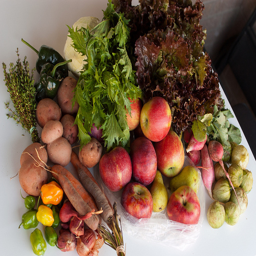
A pile of fresh fruits and vegetables including carrots, apples and pears.
A big pile of freshly picked vegetables sitting on a table.
A wide assortment of leafy vegetables and fruit.
Group of fruits and vegetables sitting on top of a counter.
A white counter top covered in lots of fruits and veggies.